Seven Graham

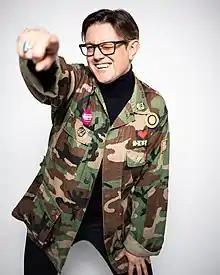
Portrait of Seven Graham

Seven Graham is a British intersex activist, comedian, filmmaker and playwright, and drug addiction counsellor. He was a member of the Advisory Council on the Misuse of Drugs and is a co-founder of the Amy Winehouse Foundation. In recognition of his intersex activism, "The Independent on Sunday" called him an LGBT "national treasure" and ranked him second in its 2015 "Rainbow List" of the most influential LGBT people in the UK. In 2017, he wrote and performed in a solo play called "Angels are Intersex", and in 2018, he executive produced the short film "Ponyboi".